Betel nut chewing

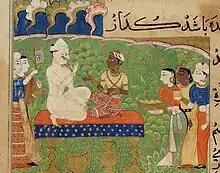
"Ghiyas al-Din eats a betel chew", illustration from the "Nimatnama-i-Nasiruddin-Shahi". Malwa, . British Library

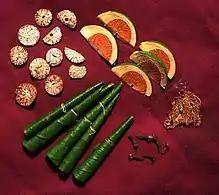
The items used in a chewing session. The betel leaves are folded. Slices of the dry areca nut are on the upper left. Slices of the tender areca nut are on the upper right. The pouch on the right has tobacco, an optional element. On the lower right, there are dried cloves.

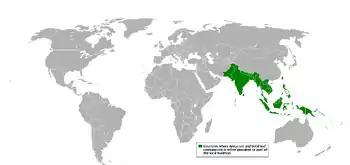
A map of global Betel leaf and areca nut consumption

Betel nut chewing, also called betel quid chewing or areca nut chewing, is a practice in which areca nuts (also called "betel nuts") are chewed together with slaked lime and betel leaves for their stimulant and narcotic effects, the primary psychoactive compound being arecoline. The practice is widespread in Southeast Asia, Micronesia, Island Melanesia, and South Asia. It is also found among both Han Chinese immigrants and indigenous peoples of Taiwan, Madagascar, and parts of southern China. It was introduced to the Caribbean in colonial times.